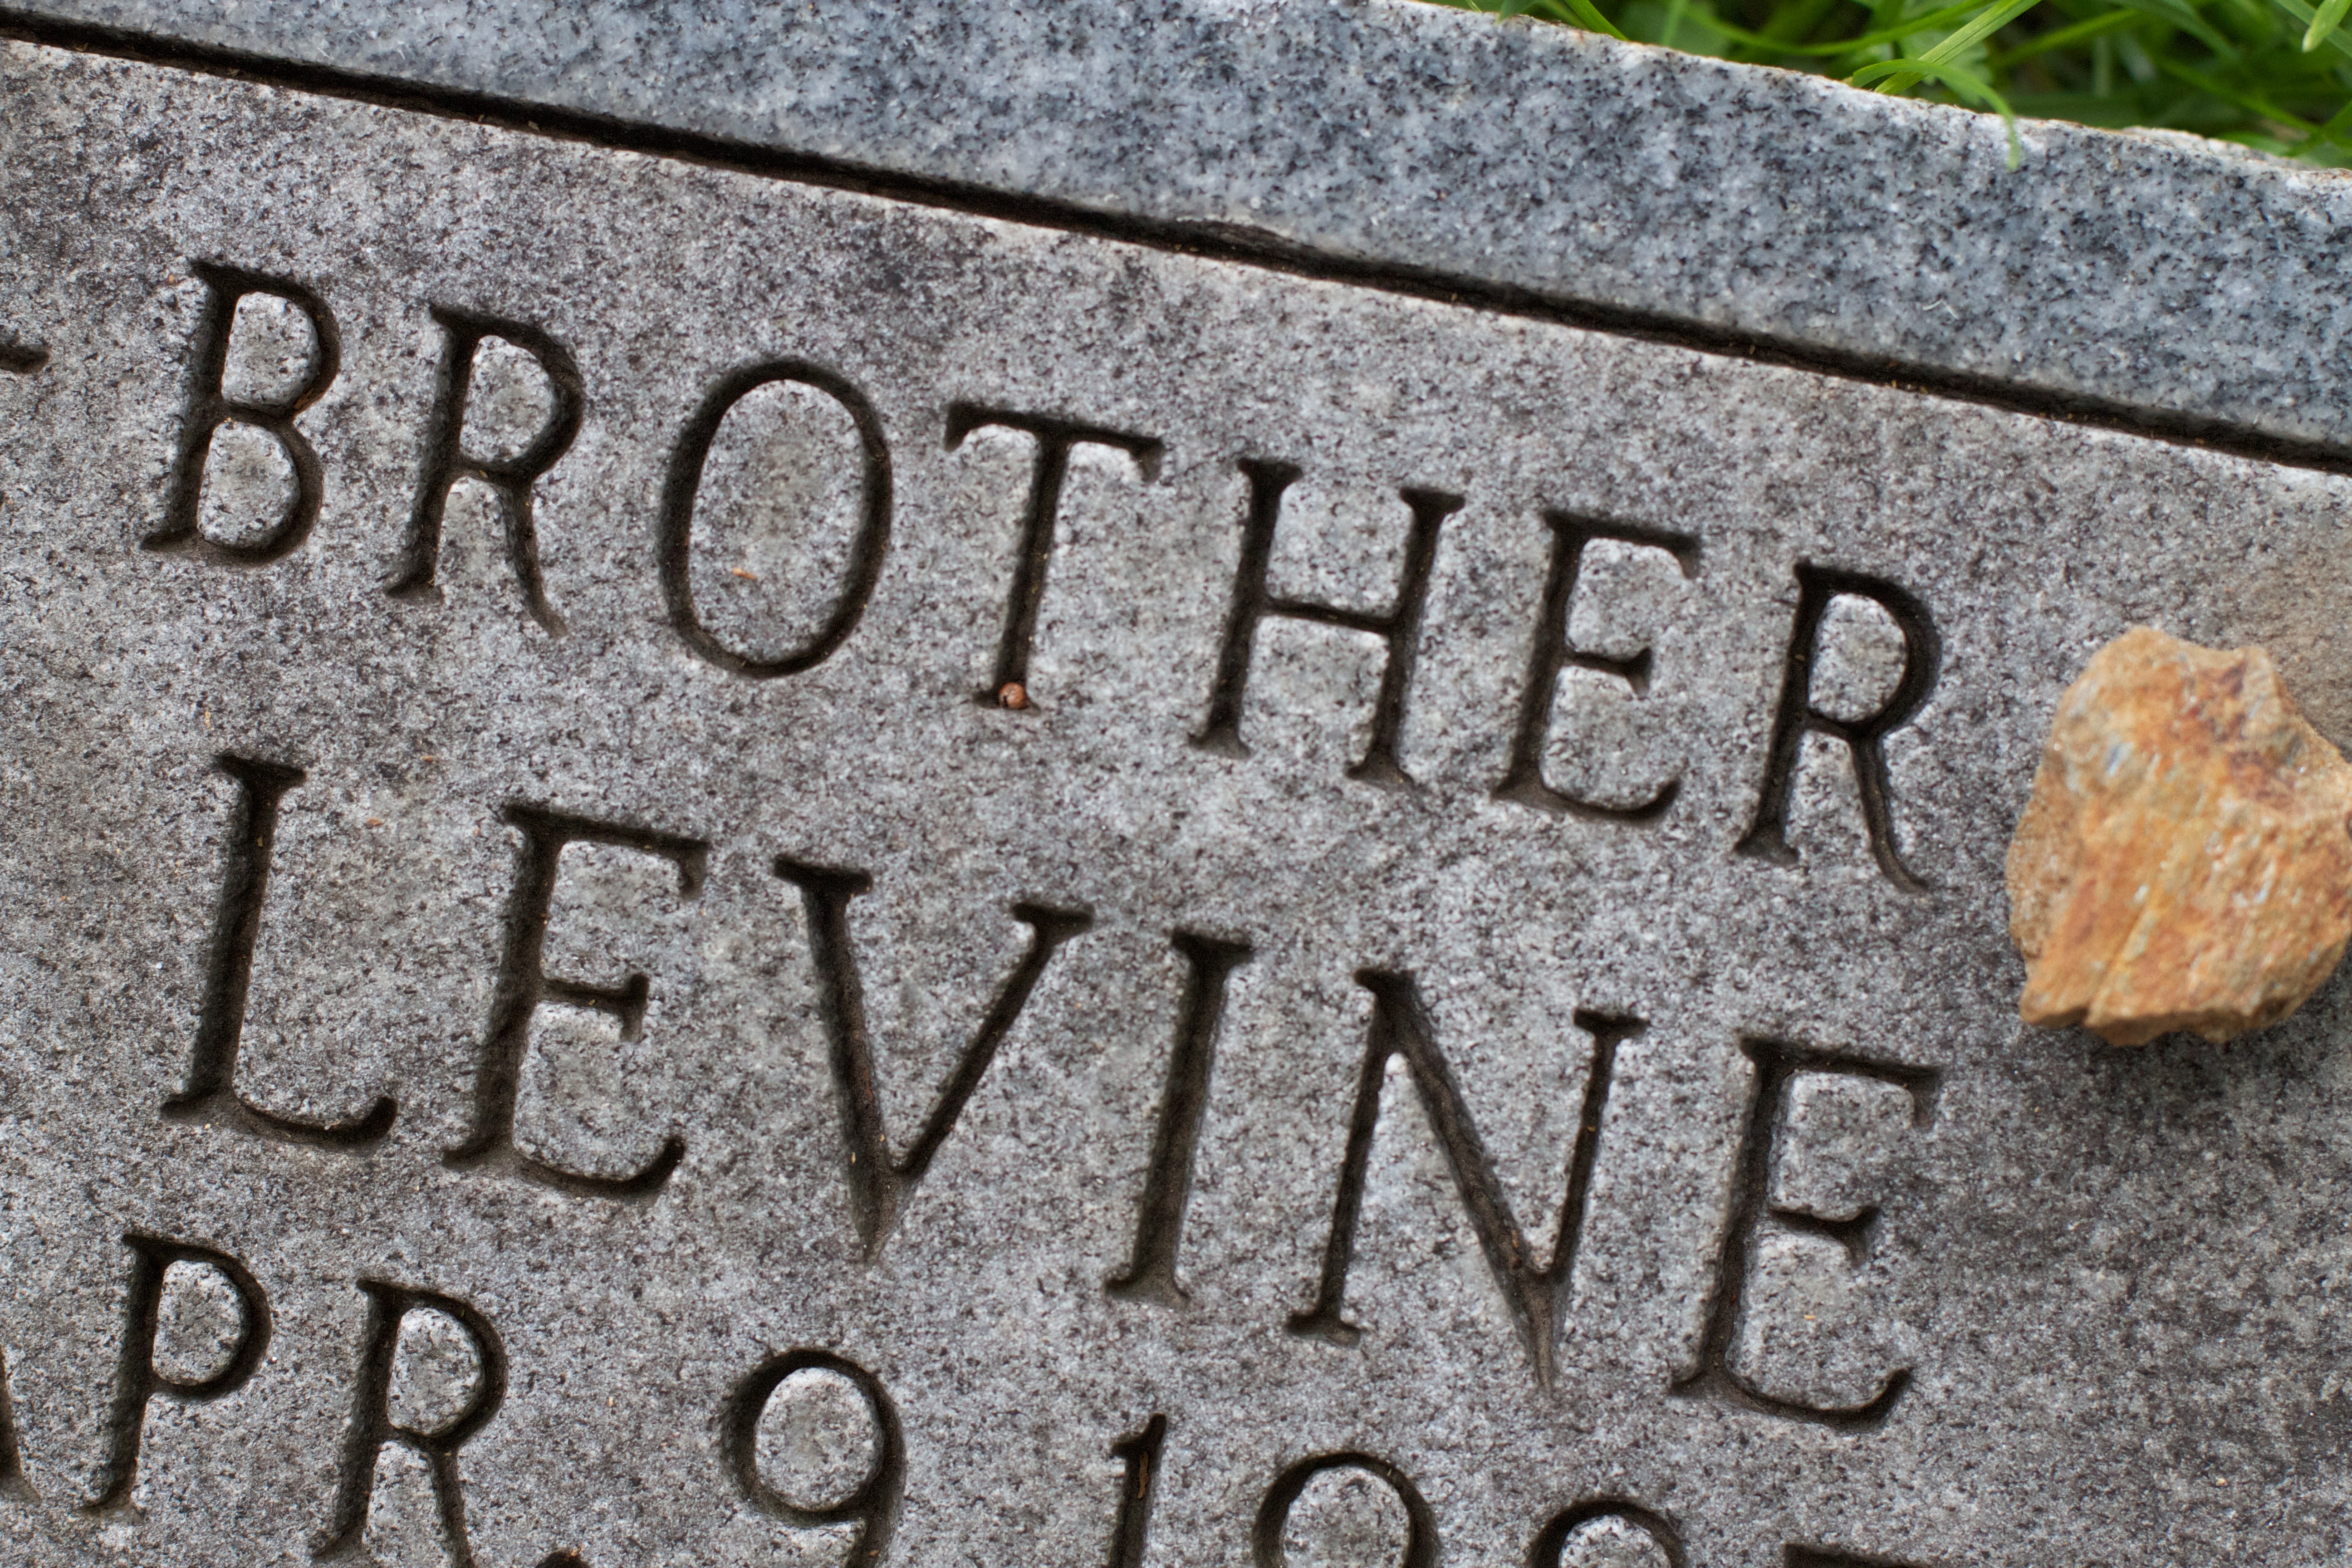
rock, number, soil, font, grave, headstone, road surface